Commissioner of Baseball

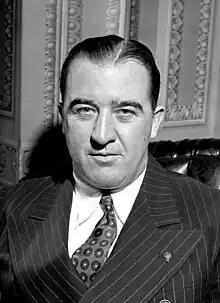
Happy Chandler

When Judge Landis died in 1944, an official in the War Department began campaigning for Senator Happy Chandler's election to the post. Despite being the last candidate put forth in the April 1945 meetings, he was elected by a unanimous vote of the team owners, and resigned his Senate seat in October of that year.